Emilie Autumn

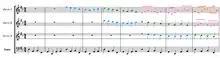
Autumn attributes her ability to write music in her mind to the fact that as a child, she played "Pachelbel's Canon in D" (pictured) mentally every night.

Emilie Autumn was born in Los Angeles, California, on September 22, 1979. Autumn grew up in Malibu, California. She has stated that "being surrounded by nature and sea had a lot to do with [her] development as a 'free spirit.'" Her mother worked as a seamstress, and she has said that her father was a German immigrant with whom she did not share a close relationship. While not musicians, her family enjoyed various genres of music.